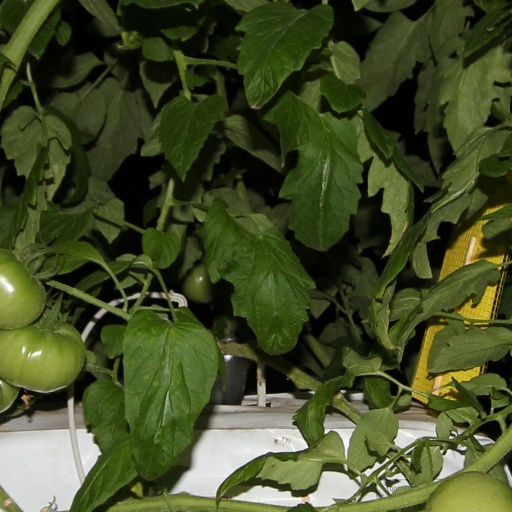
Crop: tomato